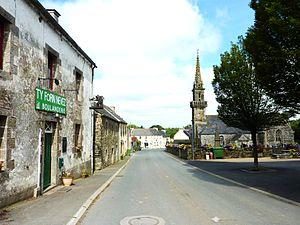
Sizun (Saint-Cadou): la rue principale du village
Sizun [sizœ̃] est une commune du département du Finistère, dans la région Bretagne, en France. La commune est située au nord des monts d'Arrée, est classée station verte et fait partie du parc naturel régional d'Armorique.